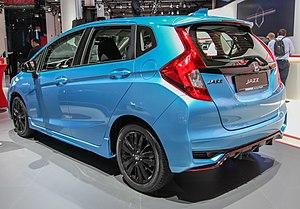
Le salon de l'automobile de Francfort est le plus grand salon automobile au monde jusqu'en 2019. Il est organisé par le Verband der Automobilindustrie, l'union de l'industrie automobile allemande, et planifié par l'Organisation internationale des constructeurs automobiles de 1951 à 2019, tous les deux ans à Francfort-sur-le-Main en Allemagne, en alternance avec le Mondial de l'automobile de Paris. L'édition 2019 est la dernière de ce salon à se dérouler à Francfort, le salon étant déplacé à Munich à partir de 2021.